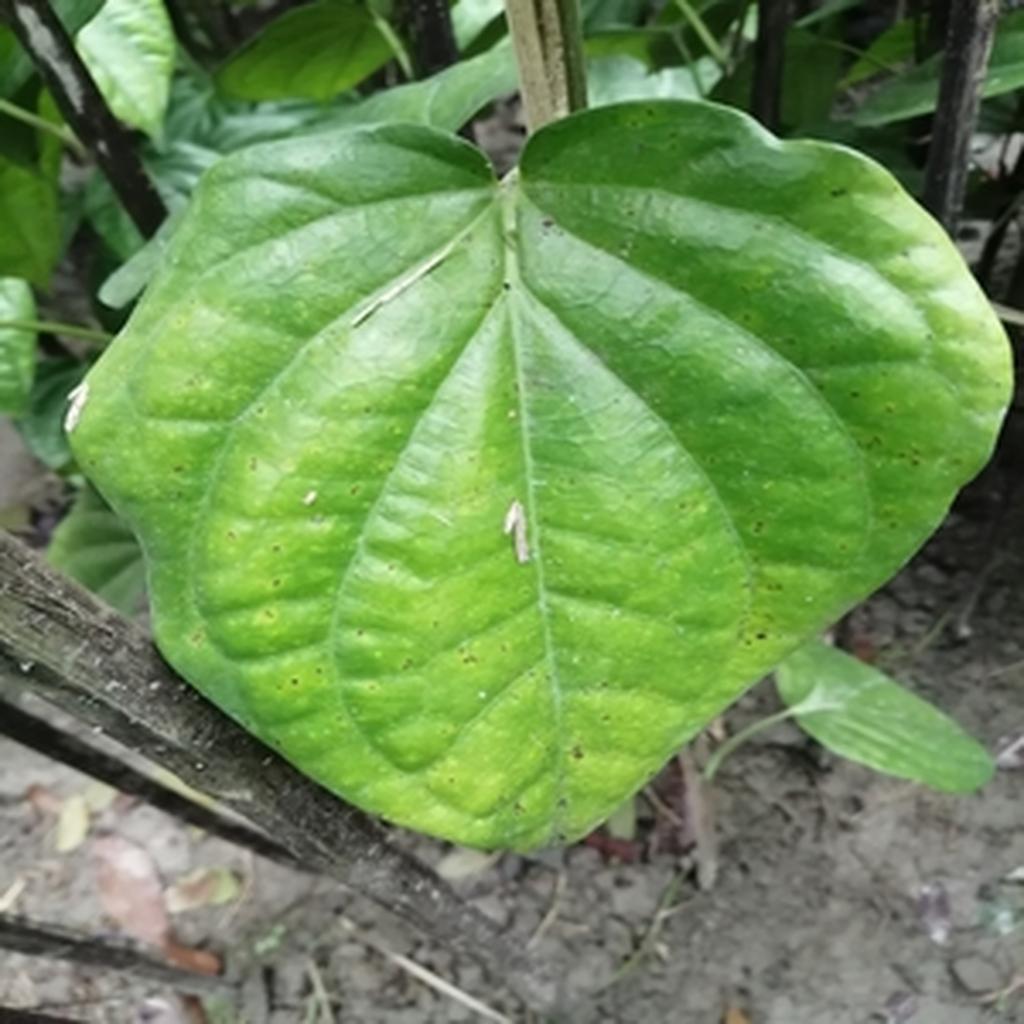
Label: Leaf_Spot